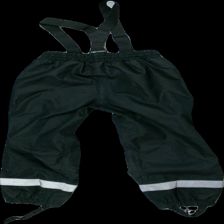
View: back
Type: Outerwear
Category: Children
Brand: Not in the list
Brand text on label: Peek- a- boo
Colors: Black, Grey
Material: 100% polyester
Pattern: Logo print
Cut: Regular
Size: 110
Season: All
Stains: Minor
Damage: smutsigt
Damage location: bottom right
Damage 2: smutsigt
Damage 2 location: bottom left
Price range: <50
Recommended usage: Export
Description: termo byxor